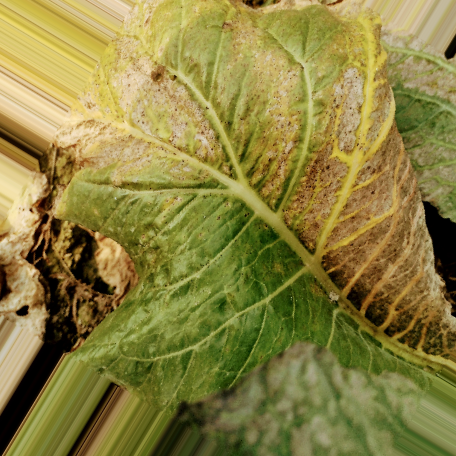
Label: Downy Mildew